Foreign policy of the first Donald Trump administration

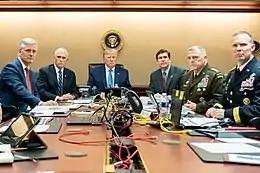
President Trump, with key civilian and military officials, observe the Barisha raid against ISIL in the White House Situation Room, October 26, 2019

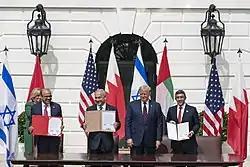
Trump at the White House Abraham Accords signing ceremony, September 15, 2020

During the Trump administration, Poland and the United States continued to exhibit warm military, diplomatic, and economic bilateral relations. This was bolstered by the broadly shared neo-nationalist values between President Donald Trump and Polish President Andrzej Duda, along with Poland's desire for strengthened military ties with the United States in order to counter Russian influence in Europe, particularly following the 2014 Russian annexation of Crimea.